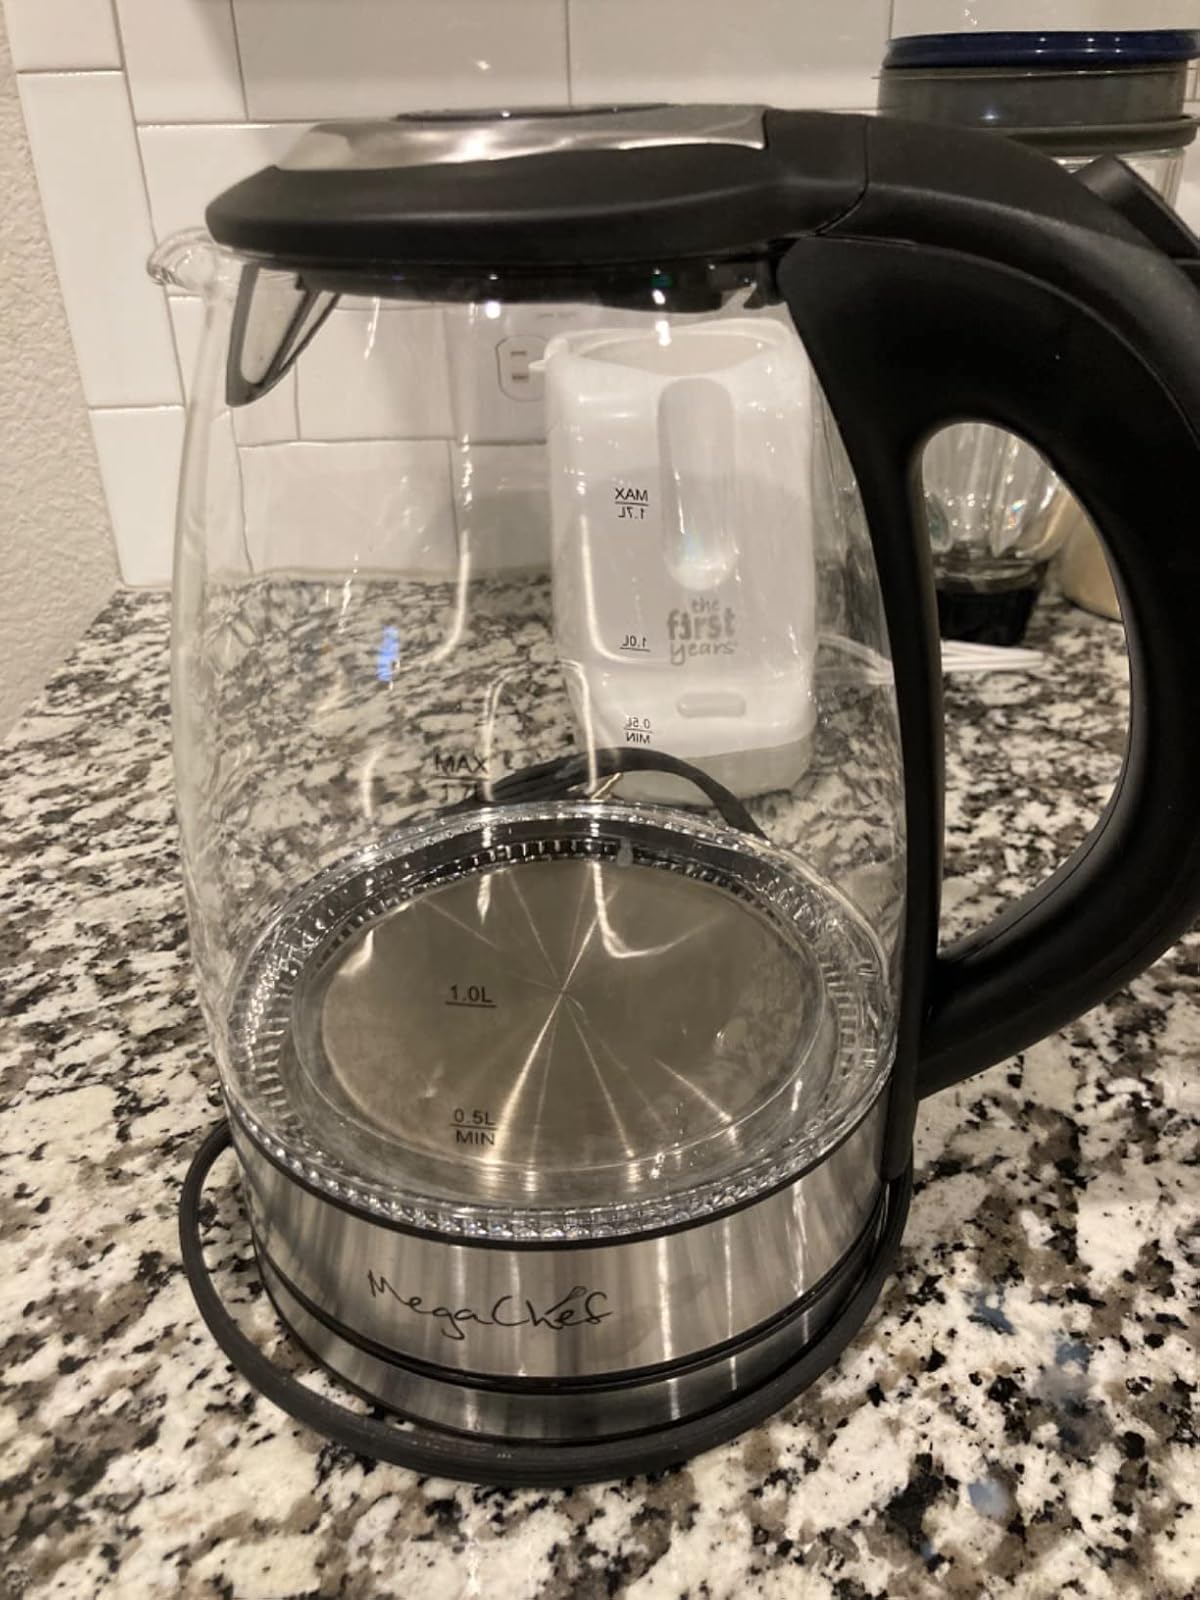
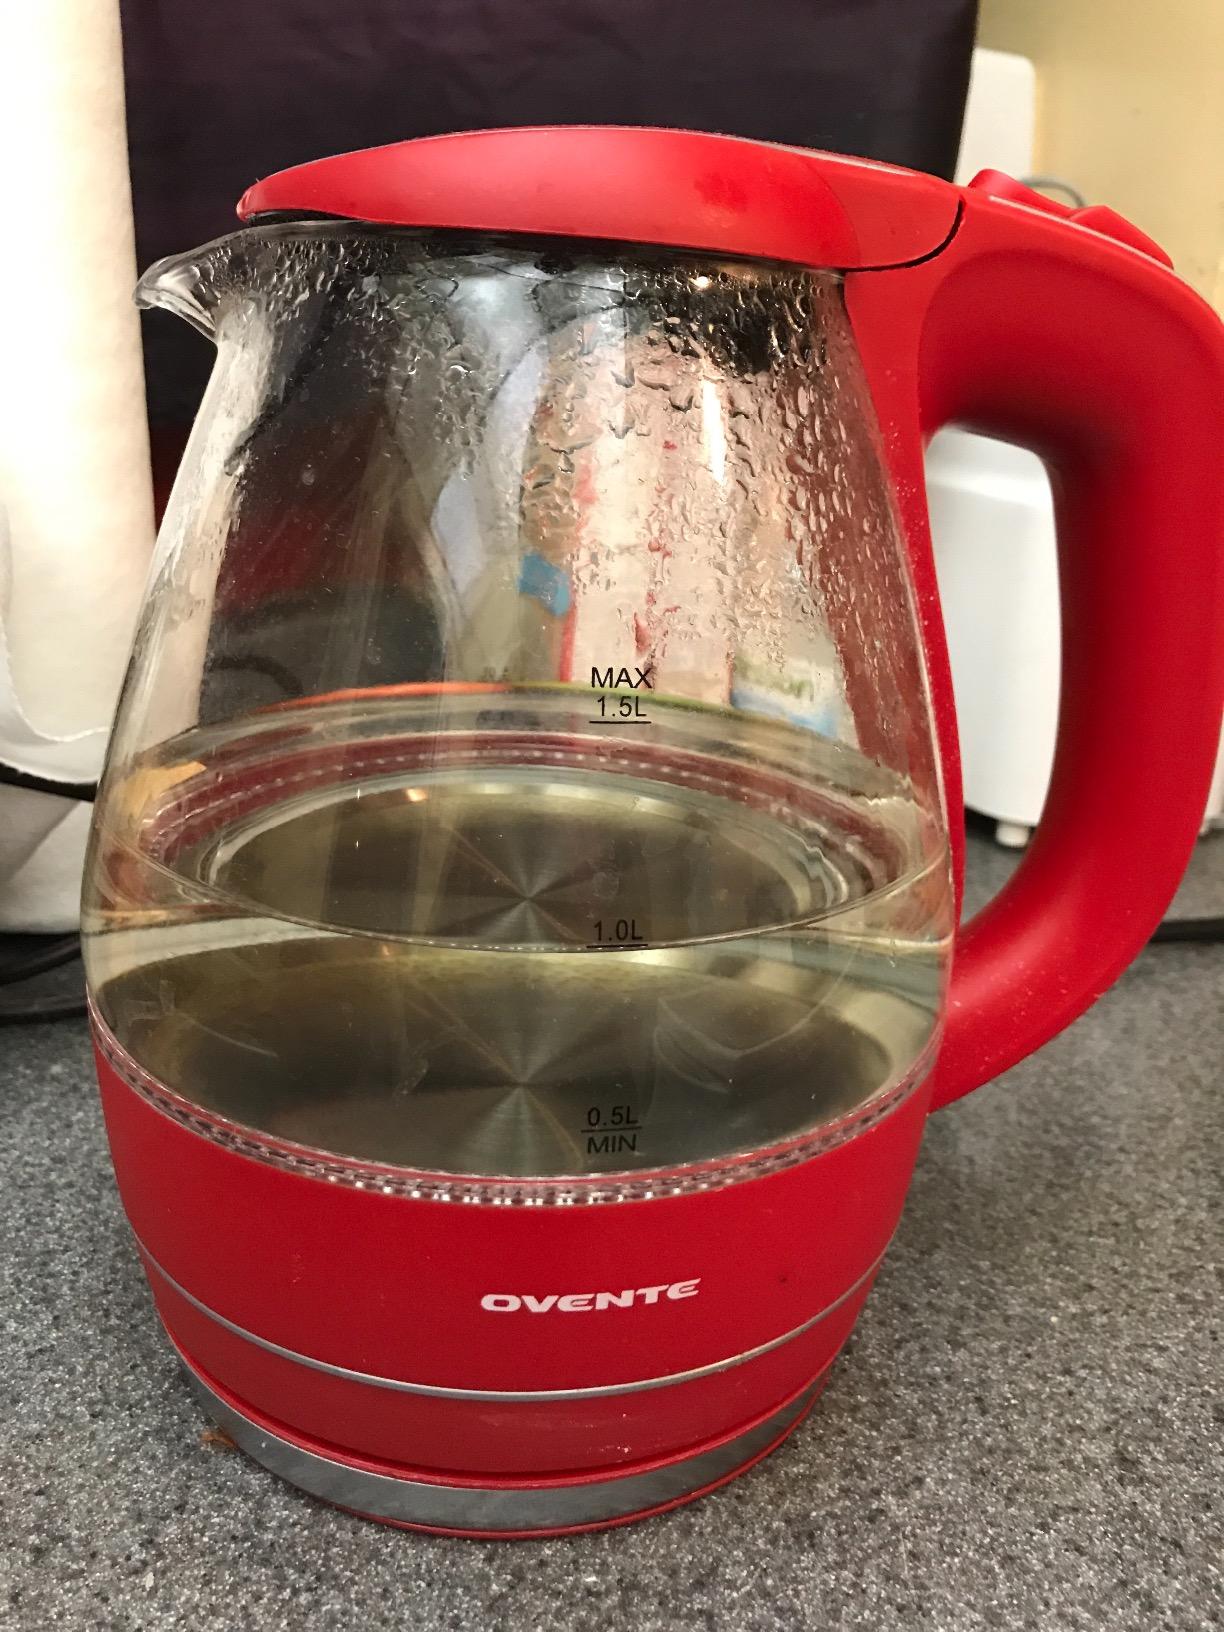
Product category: items_kettle
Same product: no